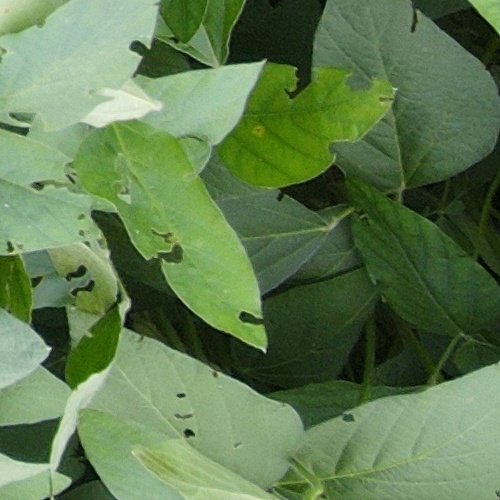
Label: Caterpillar